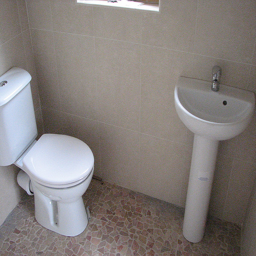
a small bathroom with a white toilet and sink
Part of a bathroom showing the toilet and a sink.
A white sink and toilet in a bathroom with white walls.
A small white bathroom with brown spotted tiles
A toilet seat is closed in a bathroom with a sink nearby.